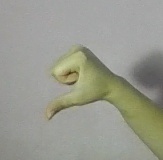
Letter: waw